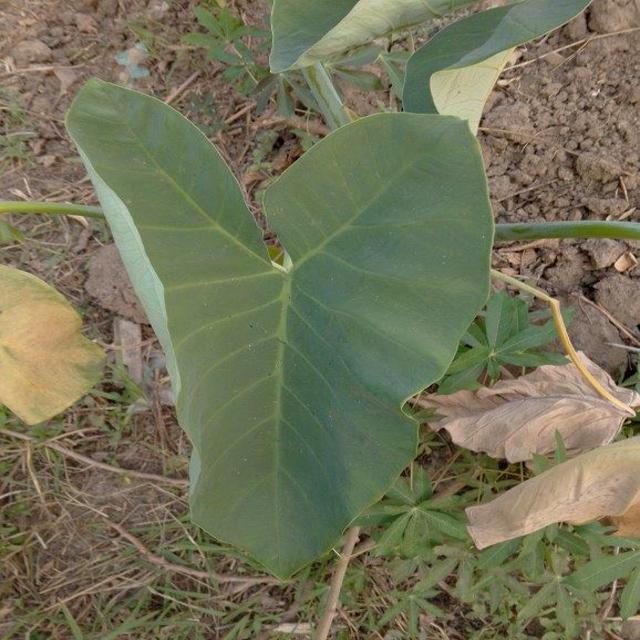
Label: Healthy